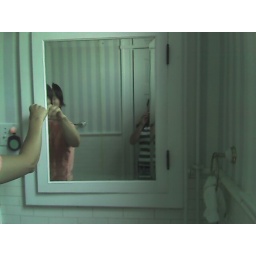
mirrored cabinet in 2nd floor bathroom